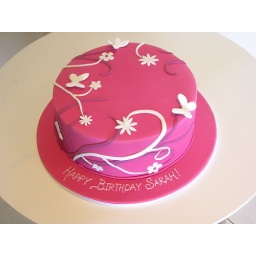
This was inspired by a pink cake box design. Came up gorgeous.